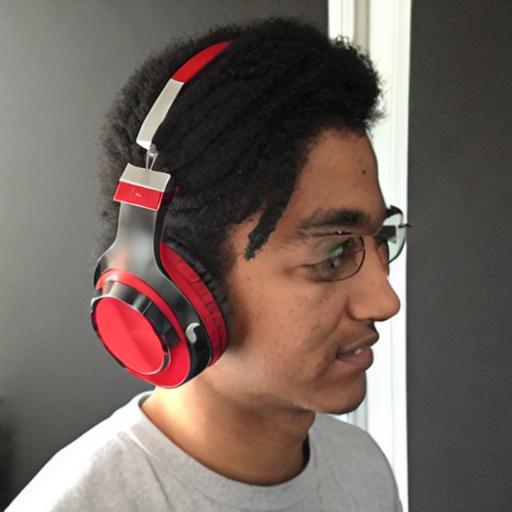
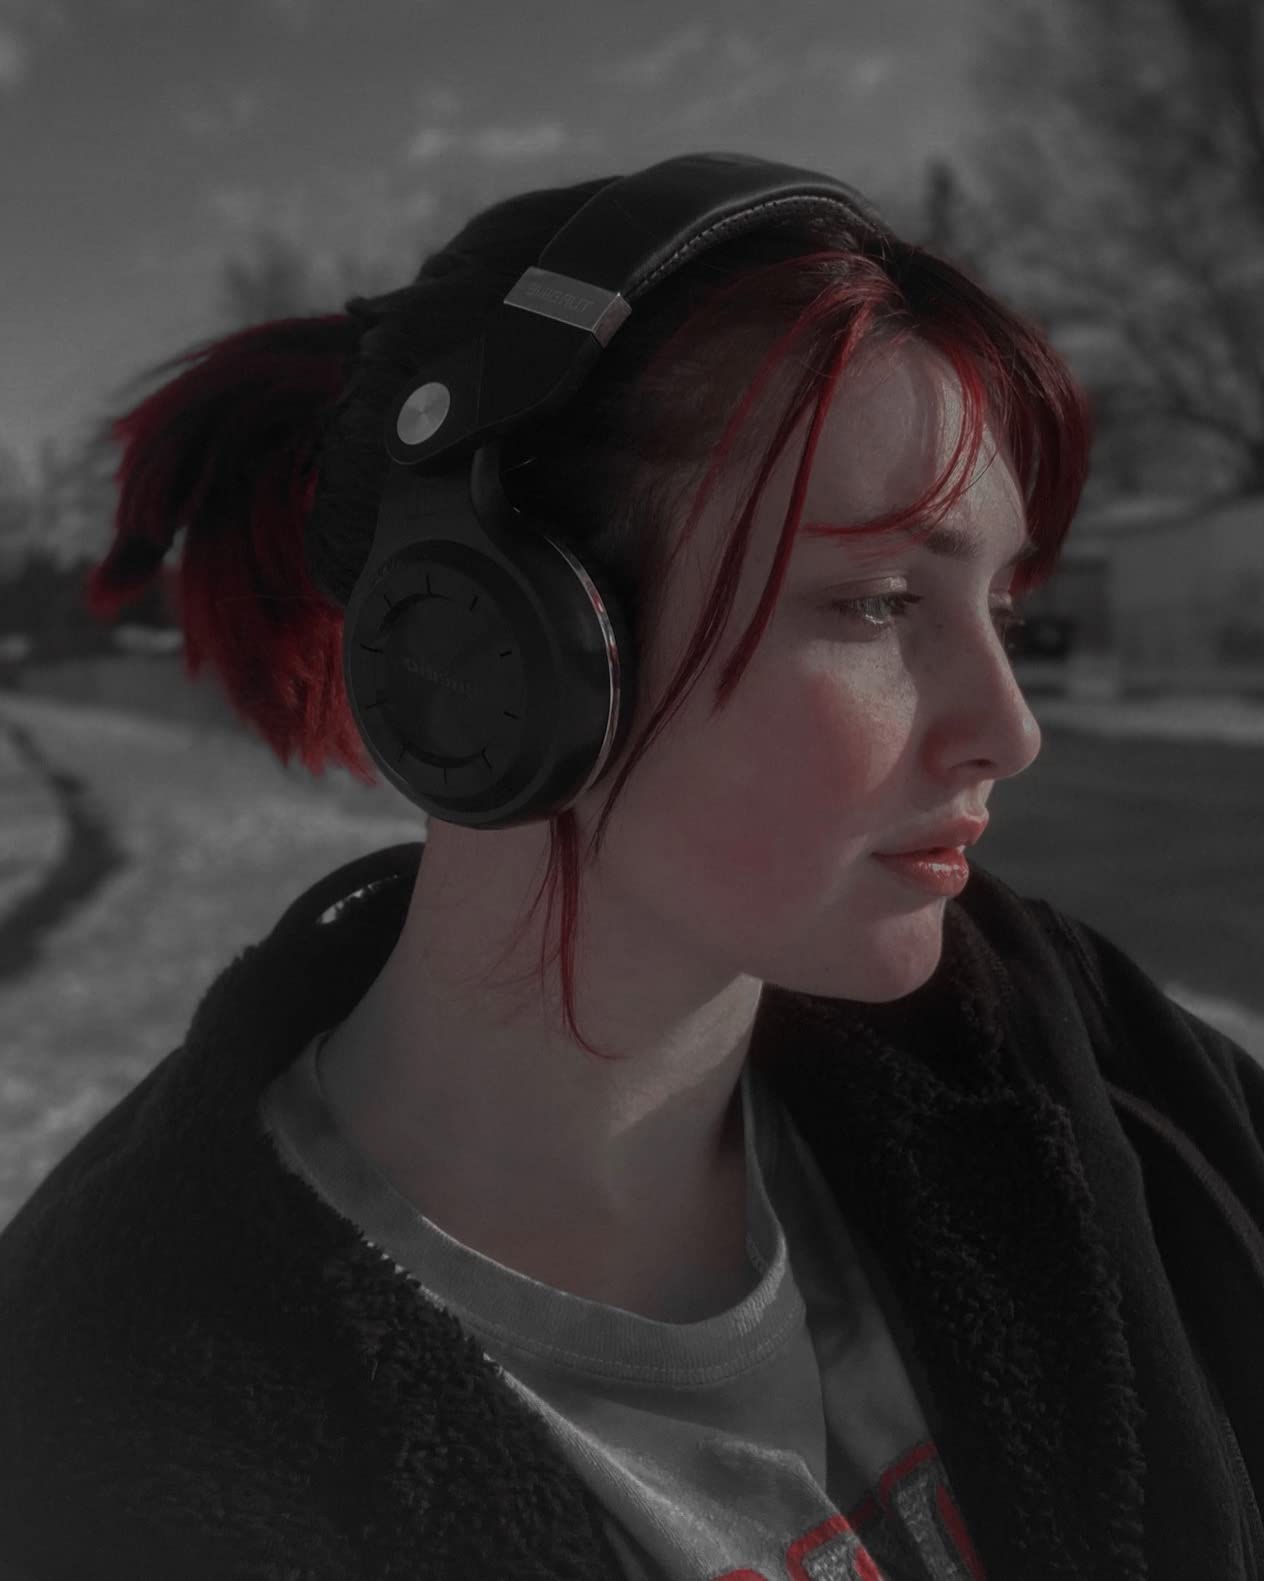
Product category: headphones
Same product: no